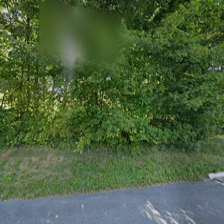
Label: streetView